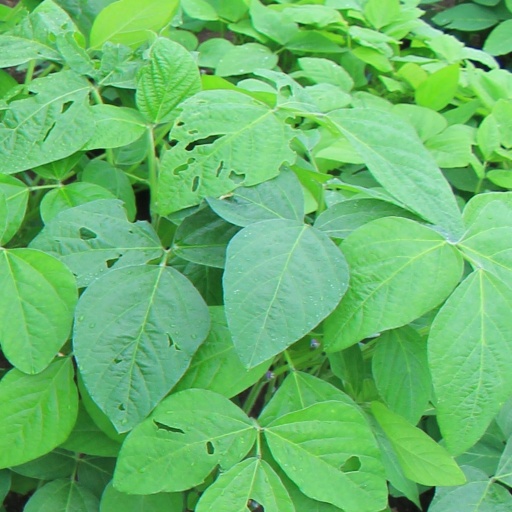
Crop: soybean